Arihant-class submarine

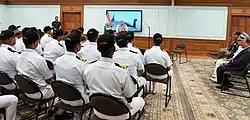
PM Narendra Modi addressing the crew of INS Arihant with a picture of INS Arihant on the wall

The "Arihant"-class submarines are nuclear powered ballistic missile submarines built under the "Advanced Technology Vessel" (ATV) project. They will be the first nuclear submarines designed and built by India. The submarines are long with a beam of , a draught of , displacement of . The complement is about 95, including officers and sailors. The boats are powered by a single seven blade propeller powered by an 83 MW pressurised water reactor and can achieve a maximum speed of when surfaced and when submerged.